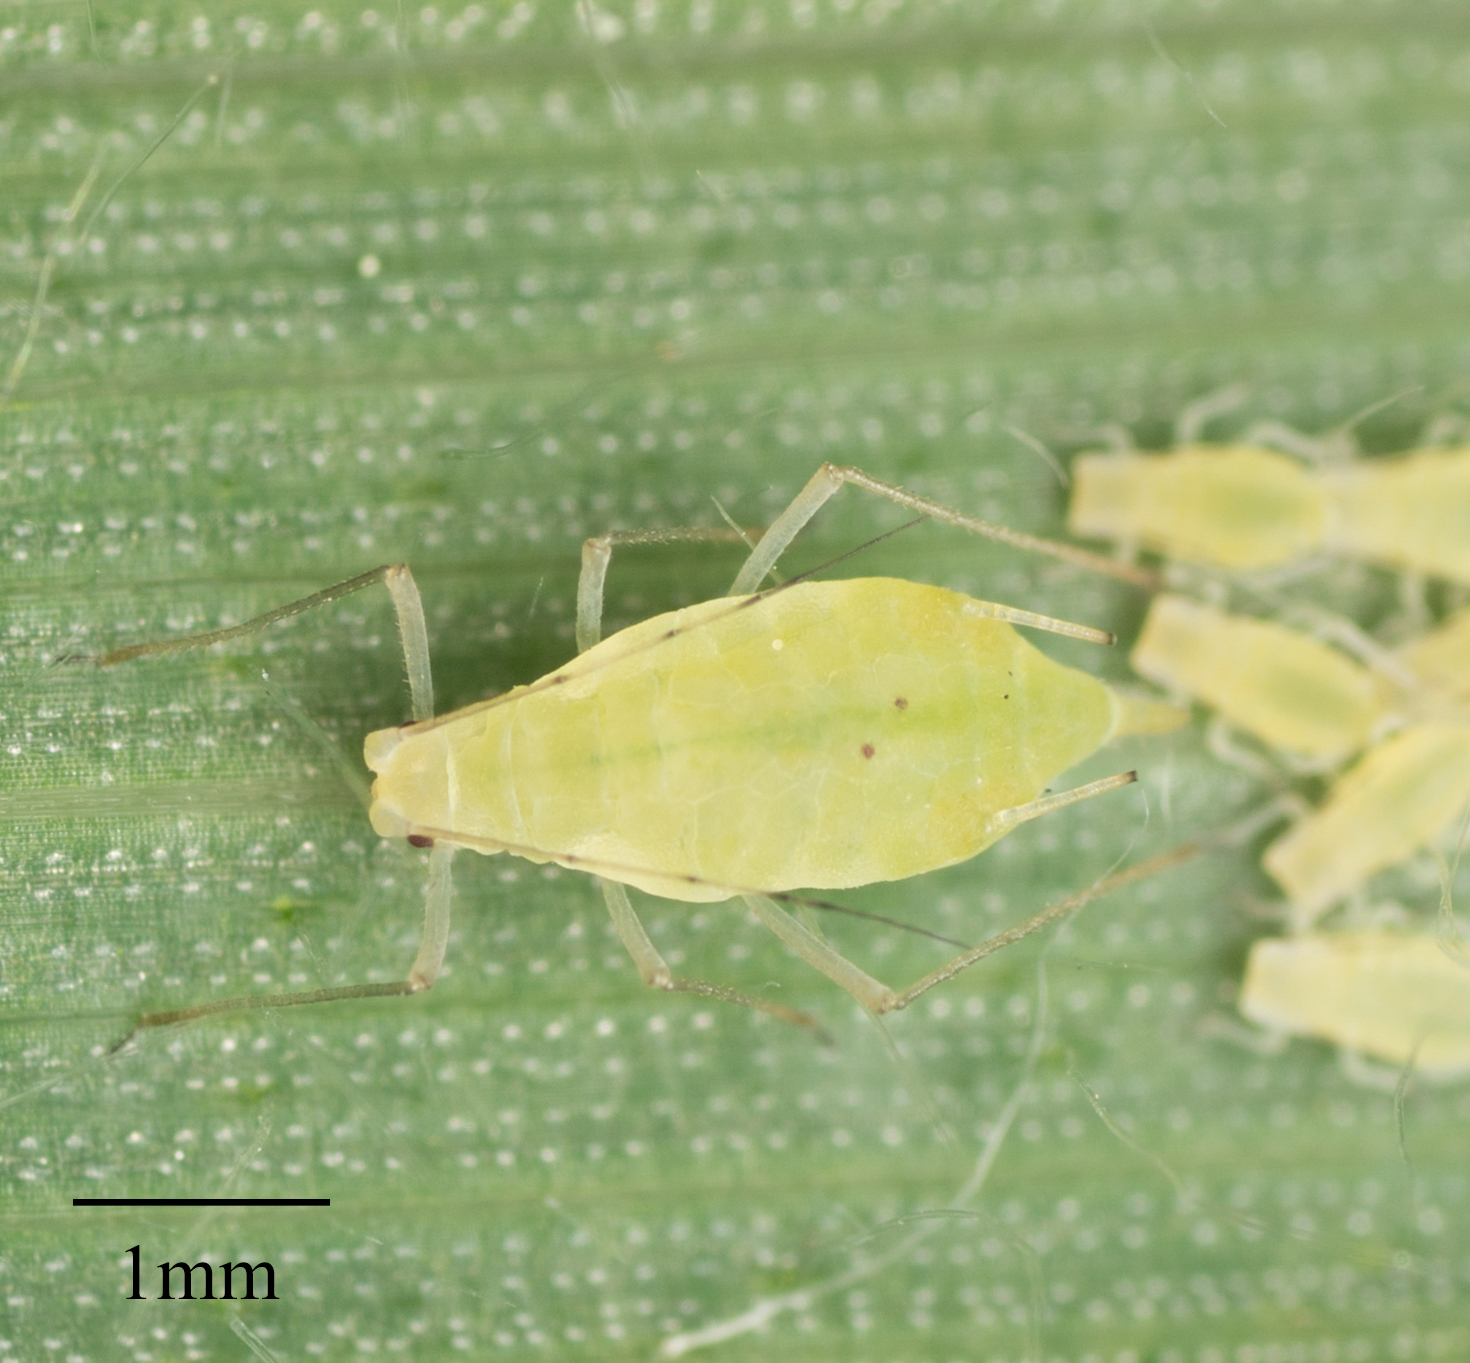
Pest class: rose_grain_aphid